Terminocavus

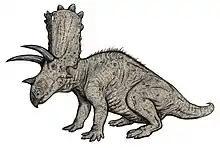
Life restoration

Like most other chasmosaurs, its paired fused parietals combined bear six epiparietals (small horns along the parietal), symmetrically arranged with three on each side. The first pair, small and triangular, project from the top edge of the median embayment, and in life would have touched each other. The second pair are a larger set of triangles, whereas the third epiparietals have a rounded, "D" shape; both project upwards, angled in line with the rest of the parietal. The preserved right squamosal (bone which forms the right side of the frill) itself is long, indicating adult "Terminocavus" had a very large frill similar to that of its relatives. A singular, fused episquamosal (small horns along the squamosal) is also known from the holotype; it is rugose and indistinct from that of other ceratopsids. The left epijugal horn is known as well, fused to the jugal and quadratojugal bones; it robust and large, but unlike that of "Pentaceratops" is not especially long.